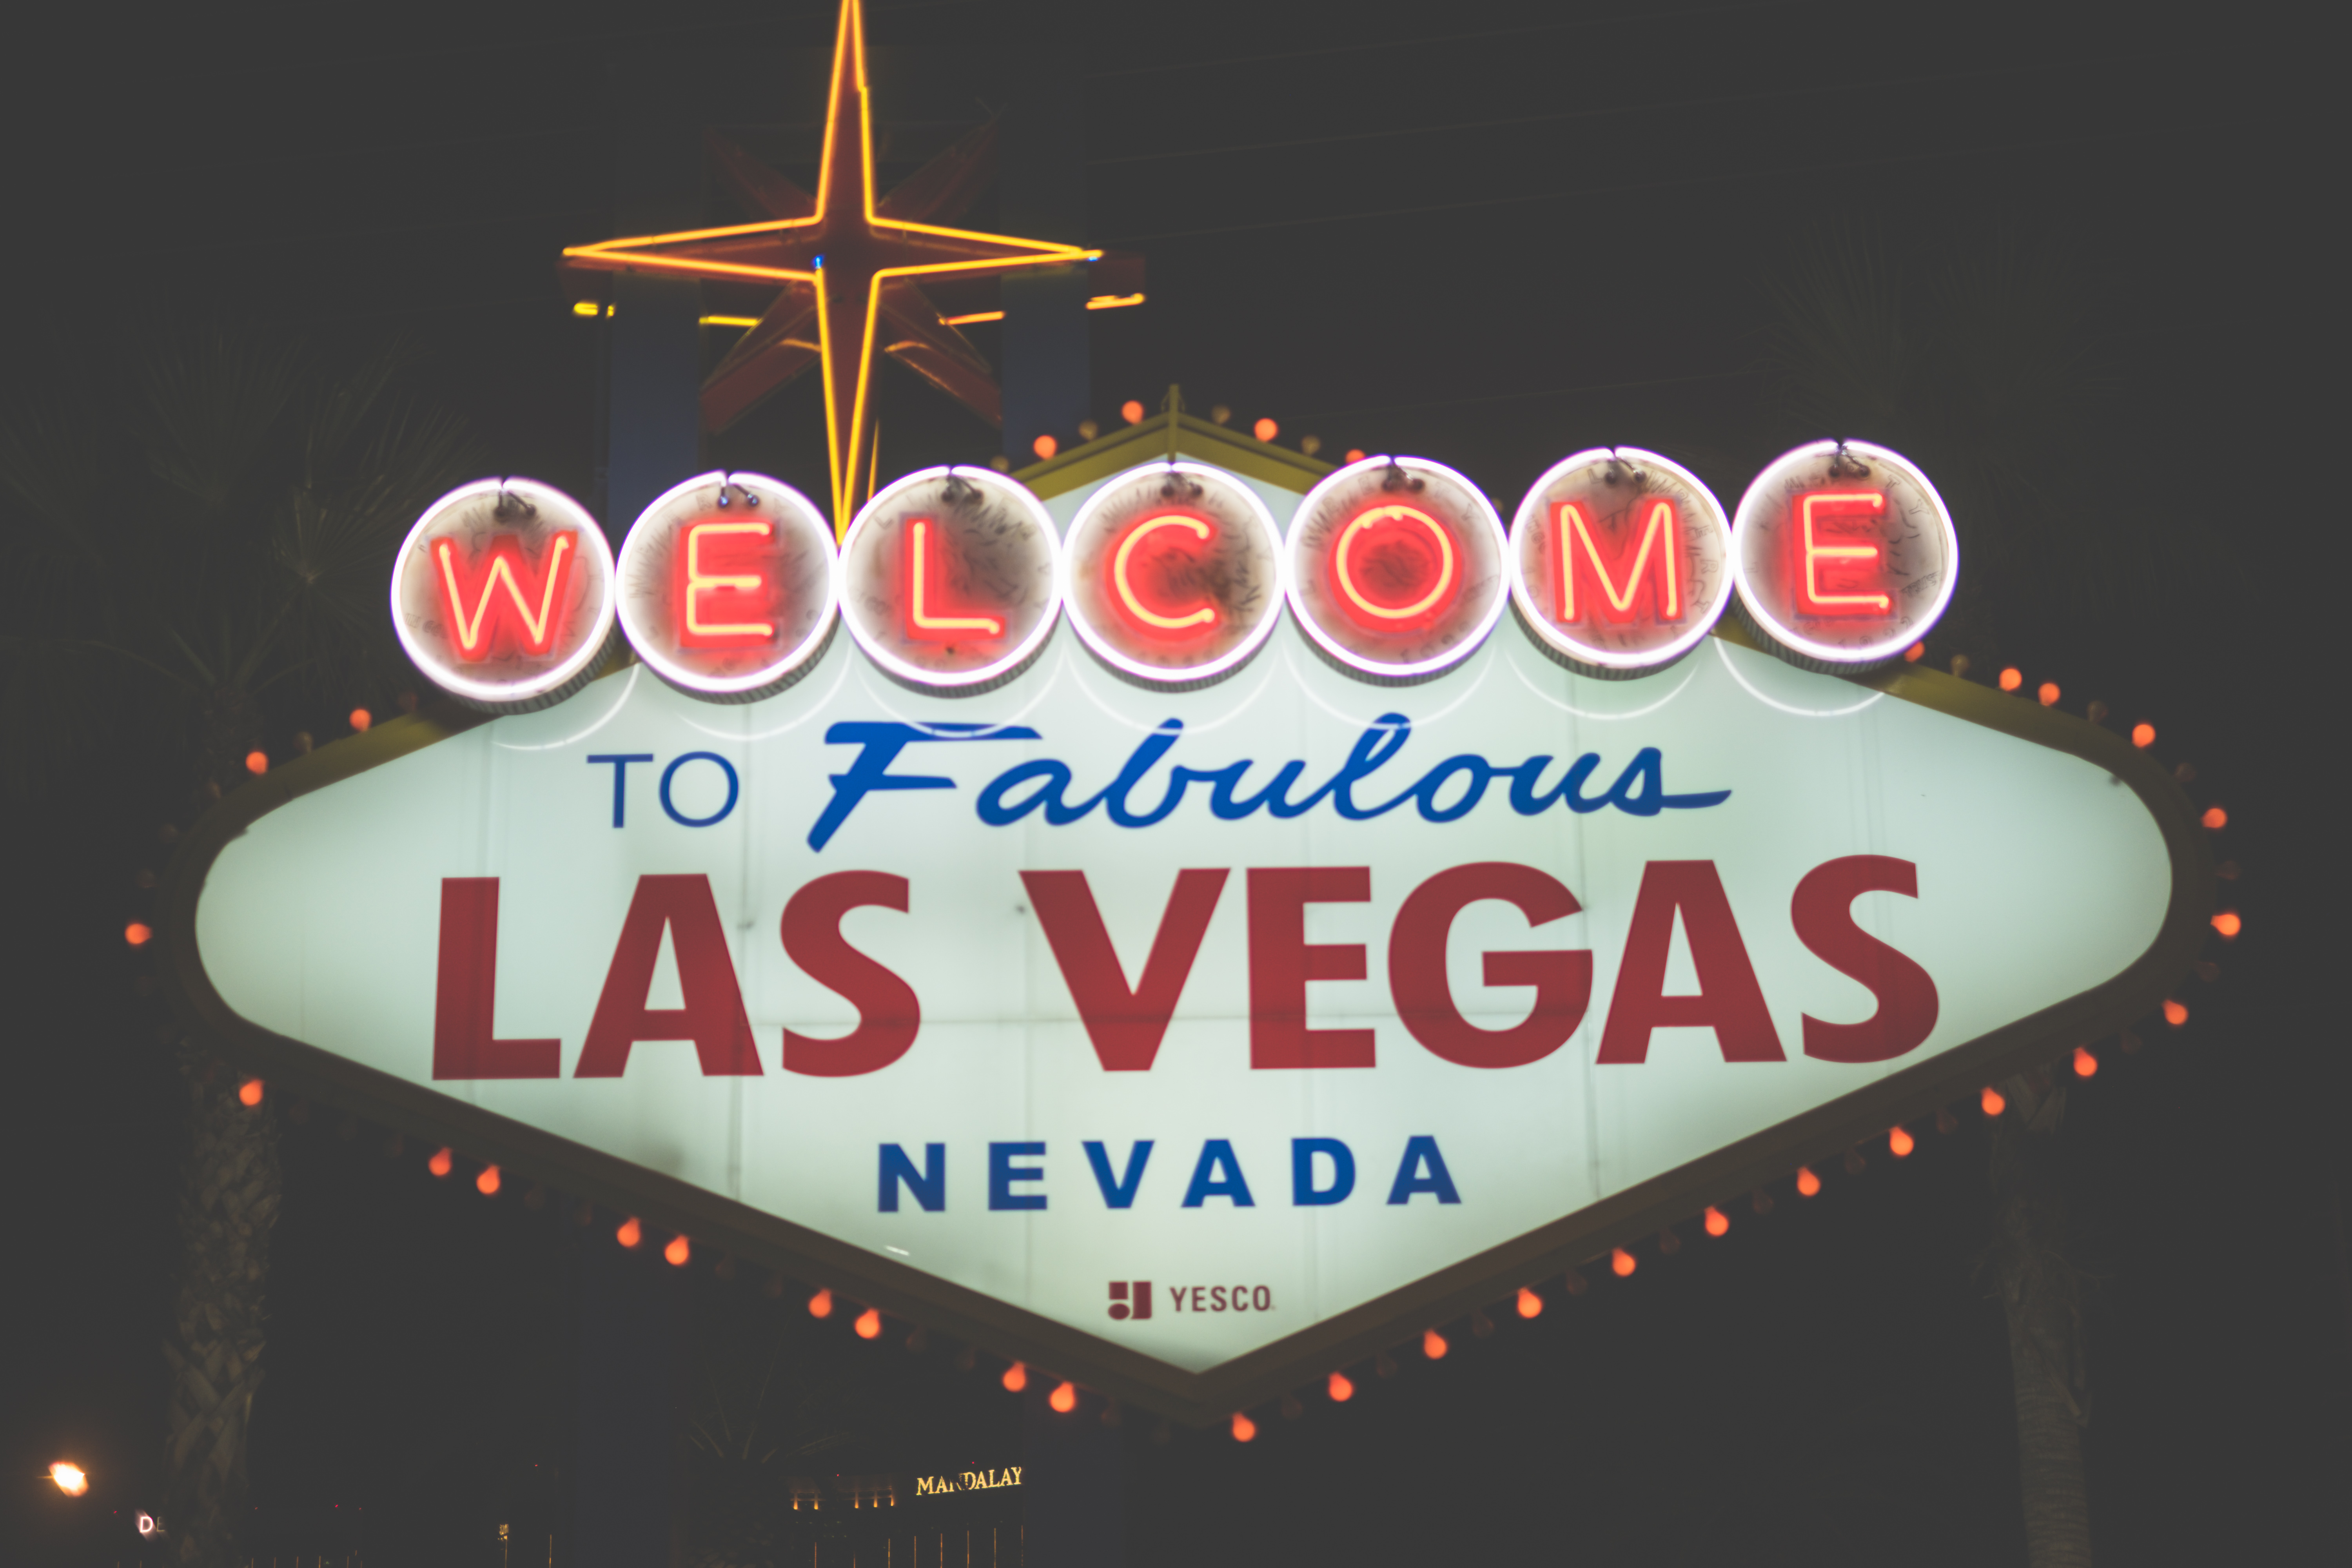
city, urban, advertising, sign, usa, america, signage, neon sign, brand, font, art, illustration, logo, stadt, kunst, las, vegas, nevada, amerika, marketing, klischee